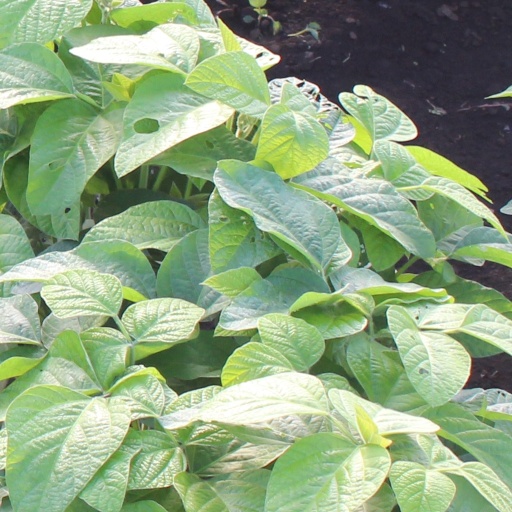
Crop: soybean